Arzawa

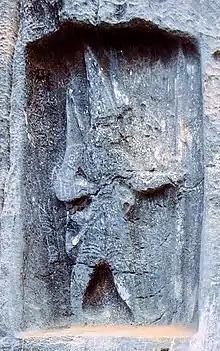
King Tarkasnawa of Mira, in the Karabel relief, circa 1350 BC

Arzawa was a region and political entity in Western Anatolia during the Late Bronze Age. In Hittite texts, the term is used to refer both to a particular kingdom and to a loose confederation of states. The chief Arzawan state, whose capital was at Apasa, is often referred to as "Arzawa Minor" or "Arzawa Proper", while the other Arzawa lands included Mira, Hapalla, Wilusa, and the Seha River Land.